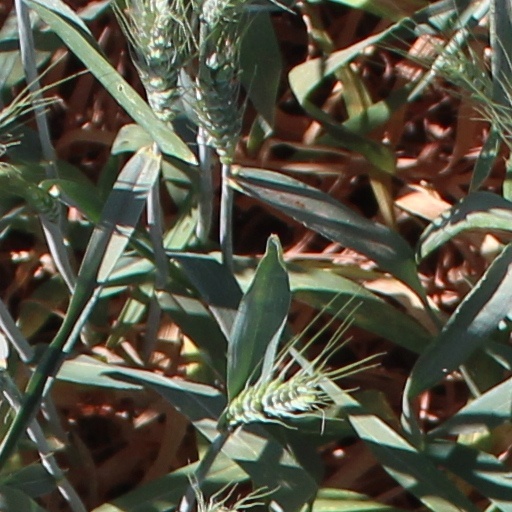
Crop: wheat